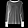
Label: Pullover